Little Gidding community

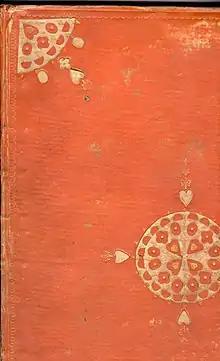
Binding of a Little Gidding harmony of the Four Evangelists

The community put a large effort into producing examples of a distinctive type of book, a one-off illustrated gospel harmony. Biblical text was enriched with larger assemblages made from cut-up Netherlandish prints. Among the engravers whose work was used for illustration was Boetius à Bolswert. A major source was prints of 16th century Dutch and Flemish artists with strong Italian influences: Marten van Heemskerck, Jan van der Straet, Marten de Vos.